Takchang

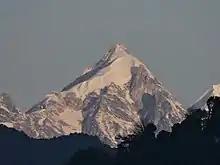
Narsing from Takchang

Takchang (Takshang) is a village near Pakyong in Pakyong District, India. Takchang is 30.7 km from Gangtok and the population of the village is nearly 550-600. Ethnic Nepali and Lepcha are the main settler of this village. Etymologically the word "Taktsong" is derived from Lepcha (Rong) language. The word tak means "Tiger" and tshong means "House", translating to "House of a Tiger".